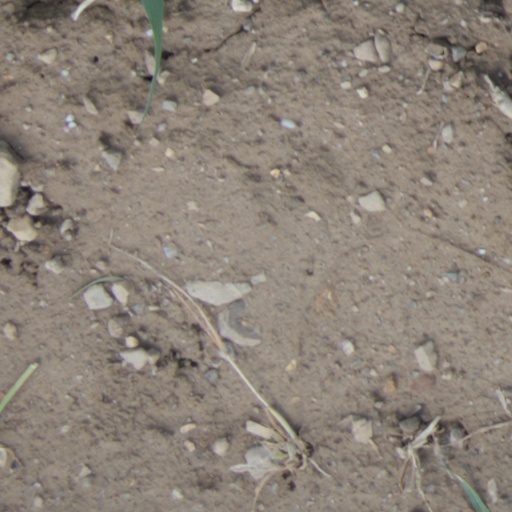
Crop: wheat